David Shearer

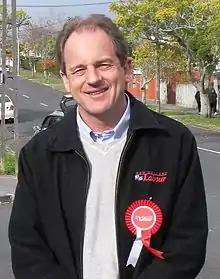
Shearer in the Mount Albert electorate, May 2009

David James Shearer (born 28 July 1957) is a New Zealand United Nations worker and politician. He was a member of the New Zealand Parliament for the Labour Party from 2009 to 2016, serving as Leader of the Opposition from 2011 to 2013.